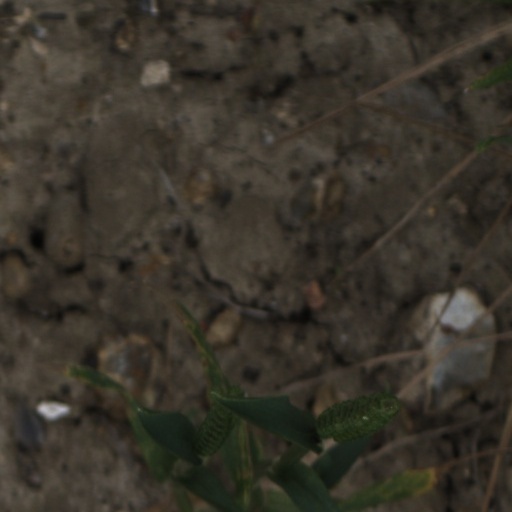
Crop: wheat